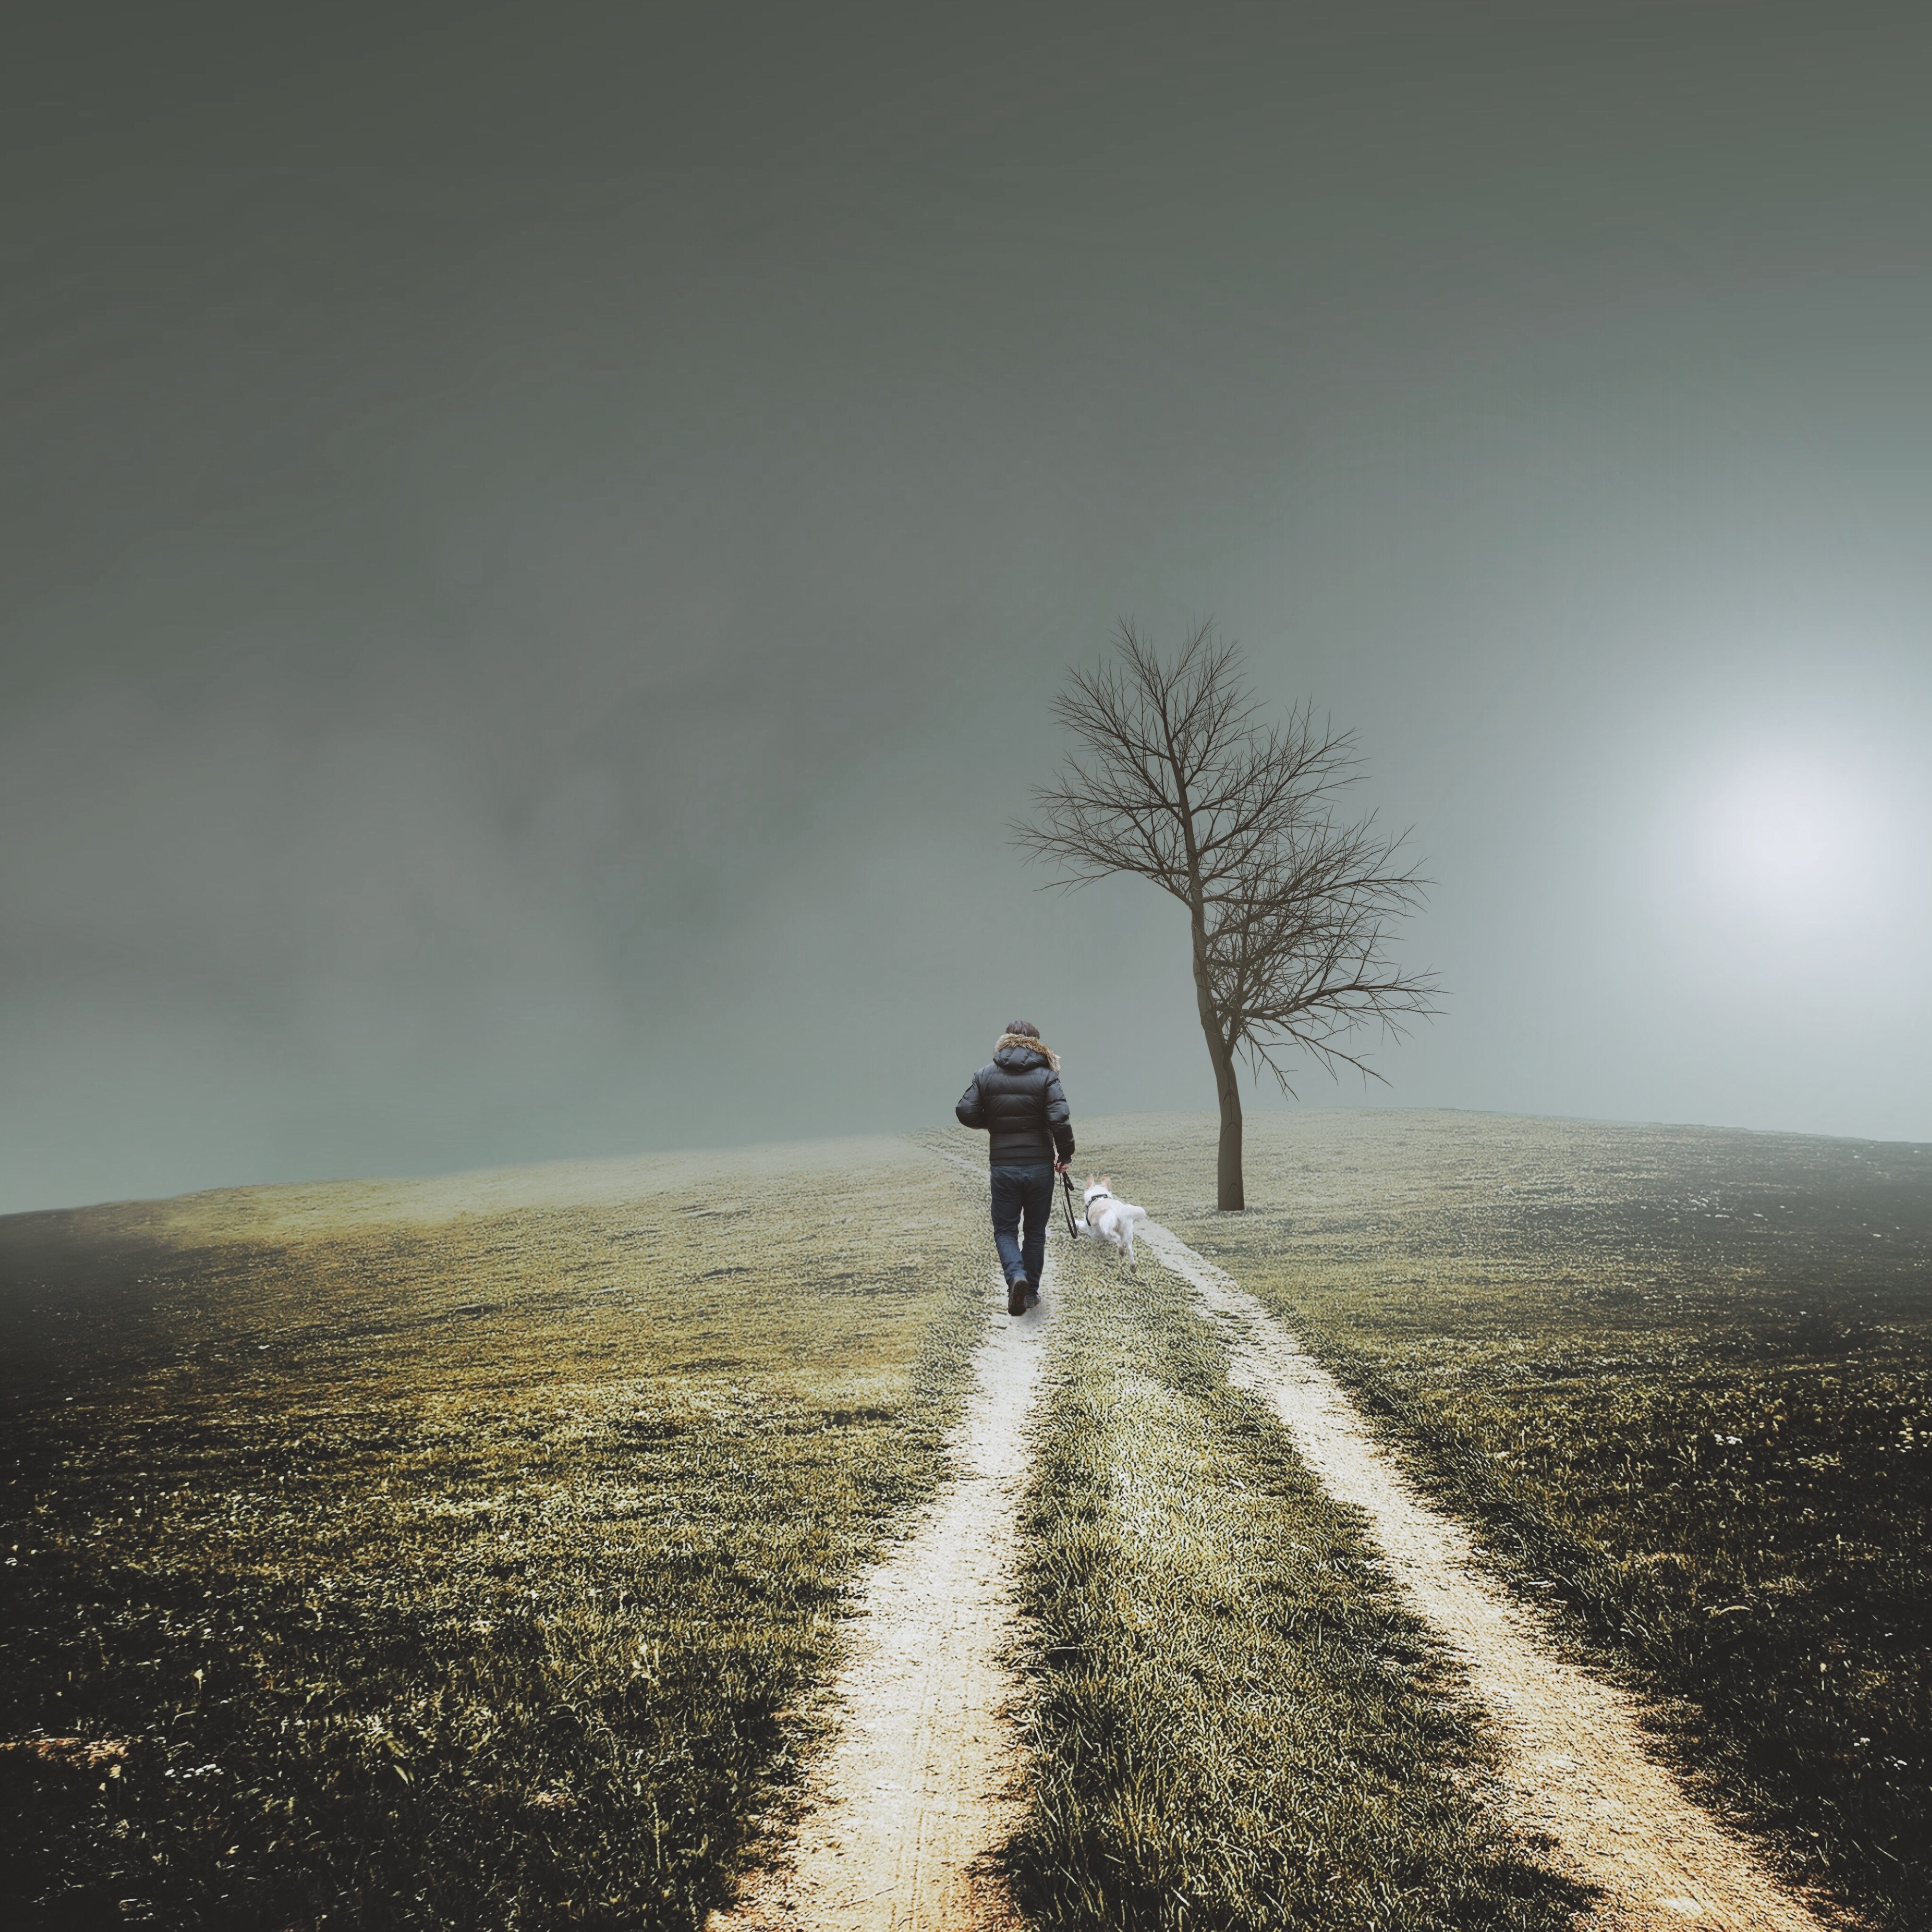
man, sea, tree, nature, horizon, walking, mountain, snow, winter, light, cloud, fog, mist, trail, sunlight, morning, hill, wind, dog, hike, weather, atmospheric phenomenon